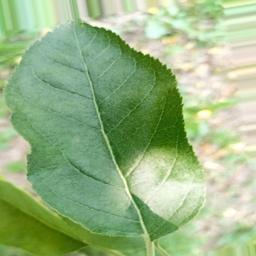
Label: Healthy